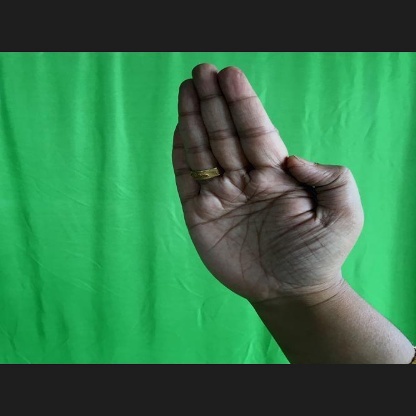
Mudra: Pathaka